Small Heath

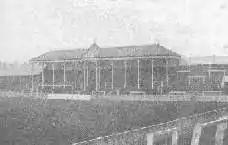
View towards one end of Birmingham F.C.'s Muntz Street ground, in 1905, showing a roof, supported by several pillars and bearing a clock, covering the central part (behind the goal) of an otherwise open terrace

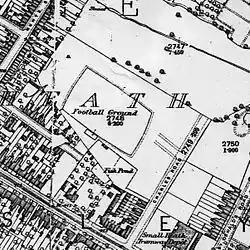
Muntz Street and surroundings in 1890

The development of properties in the area was made much easier and cheaper through the extraction of the local clay, which was then locally turned into bricks. The largest local clay pit was on Cattell Road.